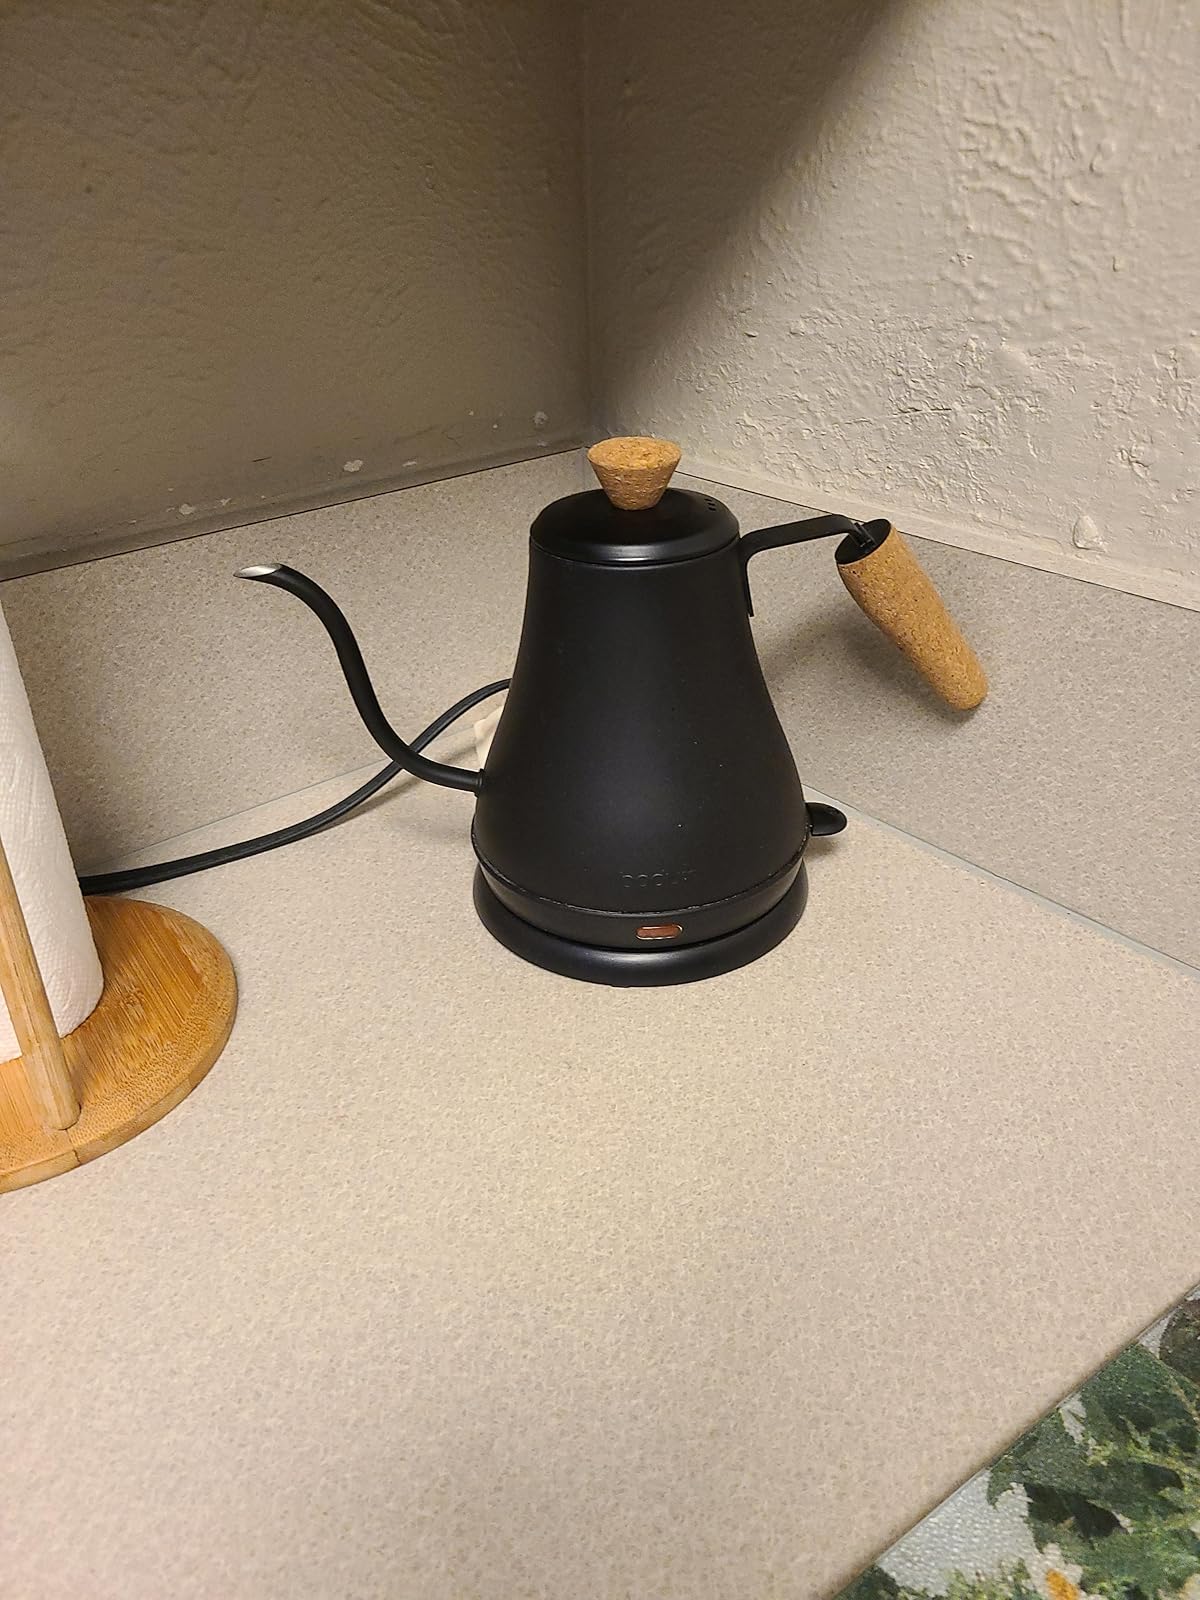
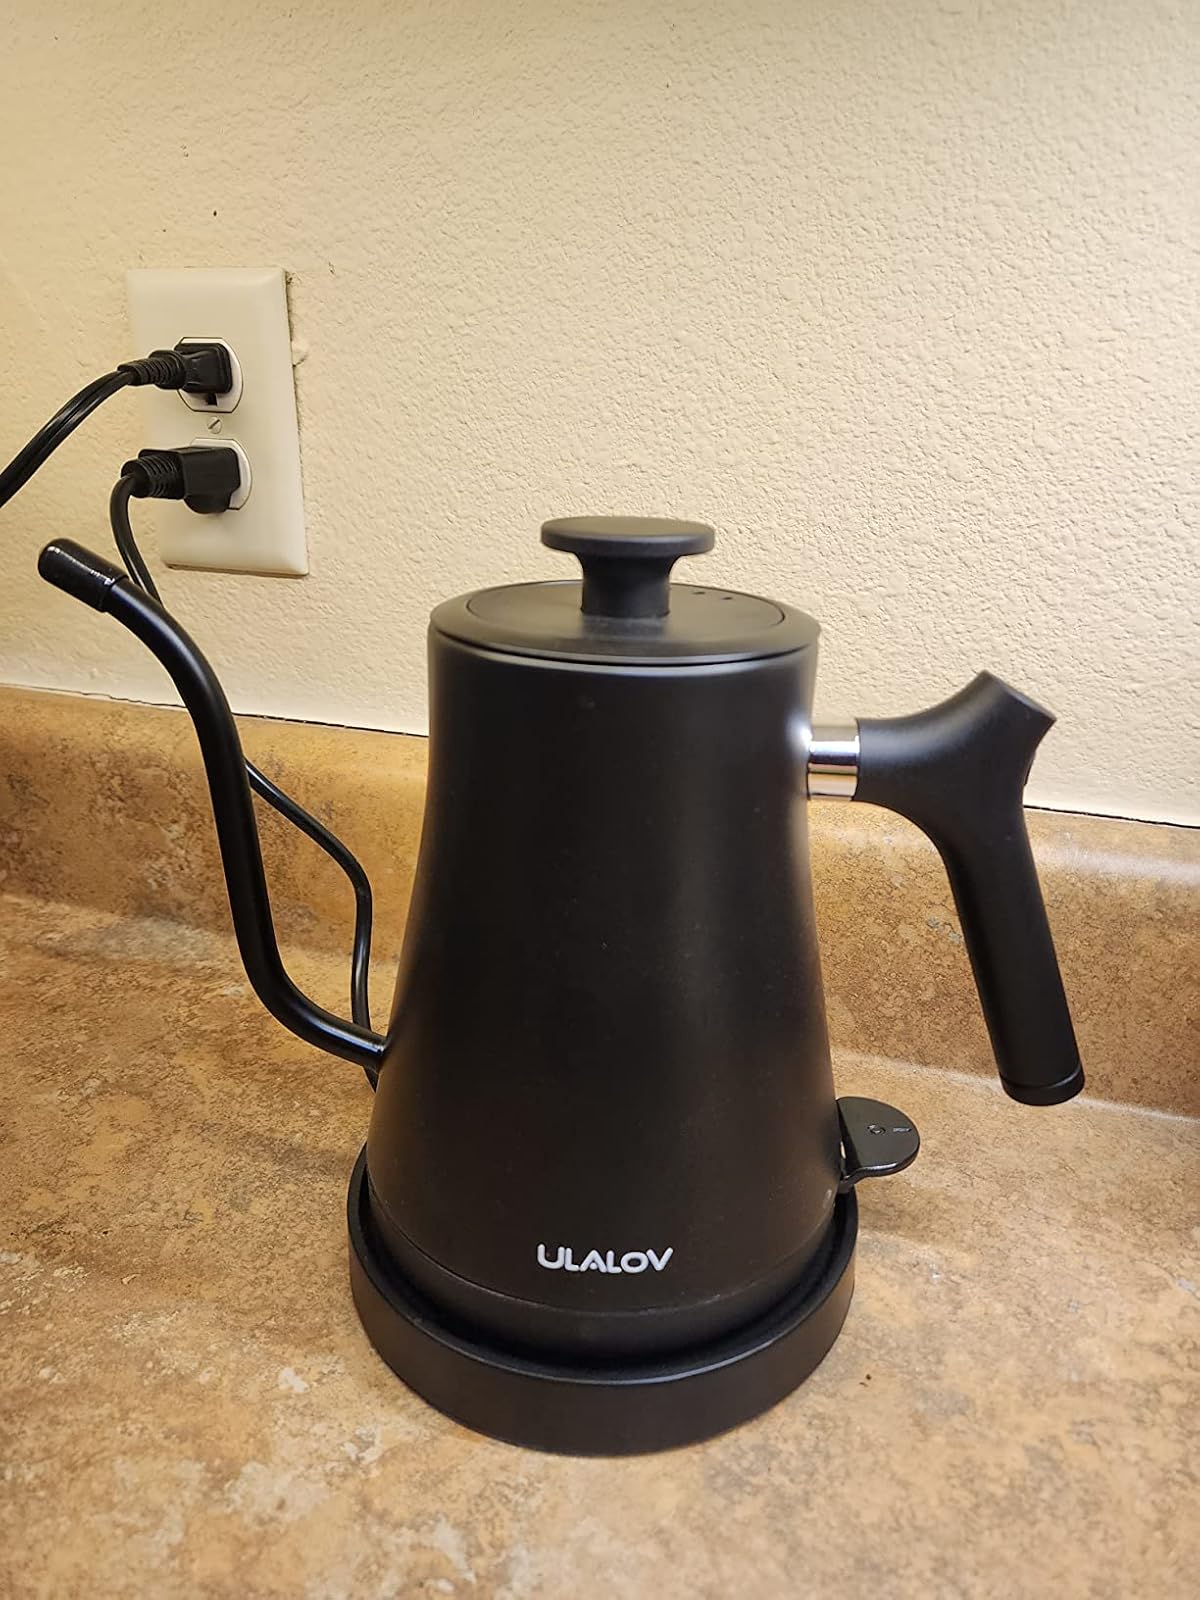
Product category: items_kettle
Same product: no